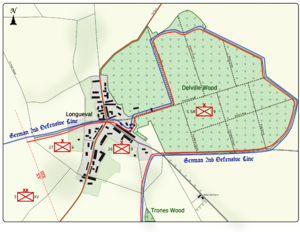
La bataille du bois Delville a lieu du 14 juillet au 3 septembre 1916, c'est une des batailles de l'offensive alliée sur la Somme pendant la Première Guerre mondiale. Elle oppose la IIᵉ armée de l'Empire allemand aux forces de l'empire britanniques. Le bois Delville est situé au nord-est de la ville de Longueval dans le département de la Somme. Après les deux premières semaines sanglantes de l'offensive alliée sur la Somme, la percée des lignes allemandes parait illusoire. L'offensive évolue vers une série d'opérations visant la capture de petites villes ou villages, de bois apportant des avantages tactiques à partir desquels il est possible de diriger des tirs d'artillerie ou de lancer de nouvelles attaques.